Summer Sound Festival

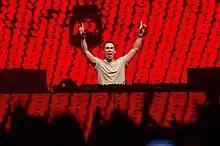
Hardwell at Summer Sound Festival 2012

In 2013, Summer Sound Festival was hosted at the same place. It was a three-day festival. Line up: Otto Knows, Tiësto, Hardwell, Basto, Knife Party, Nicky Romero, Gareth Emery, Axwell, Markus Schulz, W&W, Above & Beyond, Steve Angello, Sander van Doorn, Faithless, Bingo Players, Orkidea, K-System, Orion, Dosse, Something Good, Heikki L, , DJ Spinny, Alex Kunnari and Tom Fall. Bingo Players had to cancel the event due to illness of one of the members.